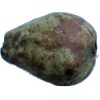
Label: Pear Stone 1